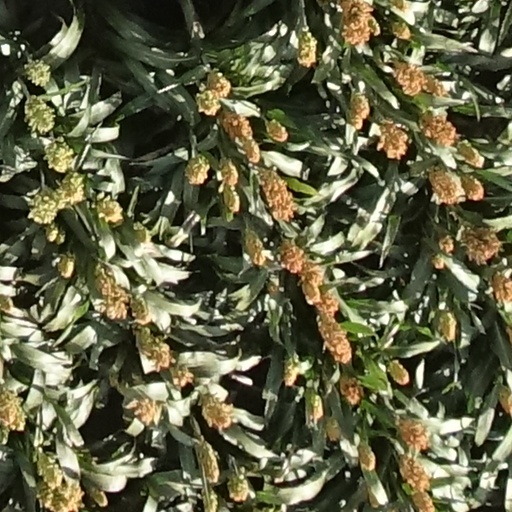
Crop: sorghum